Kleiner Feigling

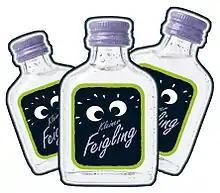
Kleiner Feigling

Kleiner Feigling is a brand of naturally-flavoured fig liquor, made by BEHN in Eckernförde, Germany. The production of Kleiner Feigling started in 1992 and since then has reached annual worldwide sales of 1,000,000+ cases. The name translates literally to "Little Coward" and is a pun on the words "feige" (cowardly) and "Feige" (fig), which are homophones in German.